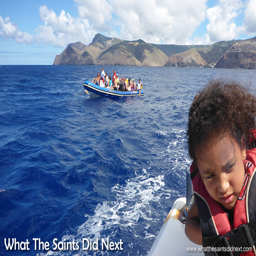
the other boat stays nearby , although between us swimmers enter the water at any time .